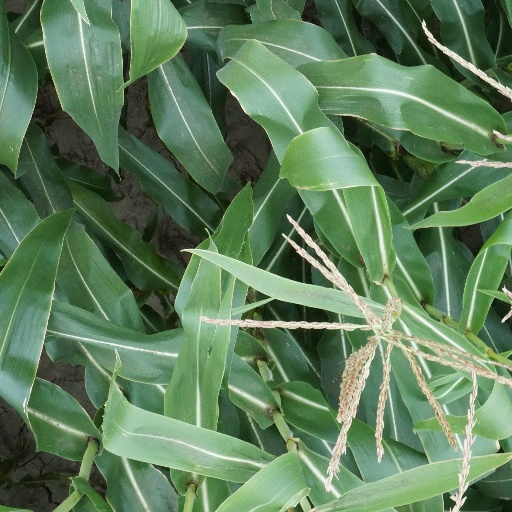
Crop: maize; corn